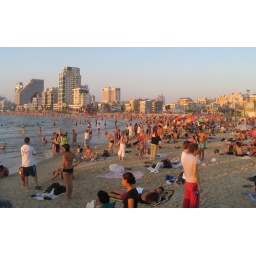
not a cloud in the sky